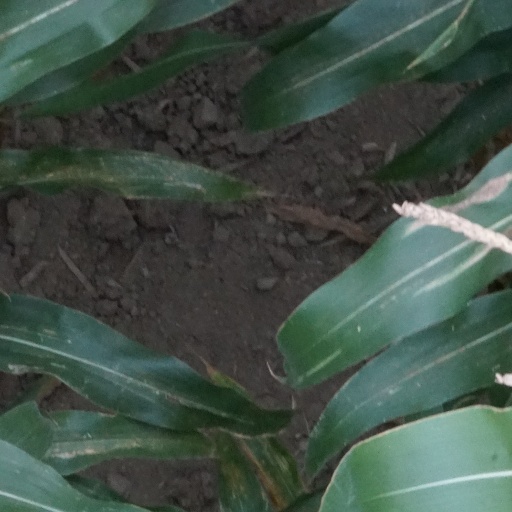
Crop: maize; corn